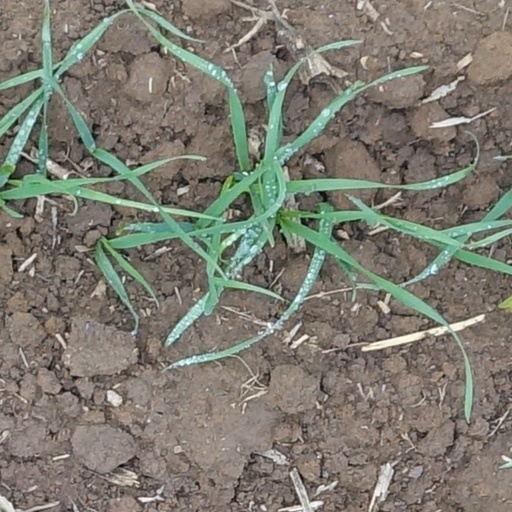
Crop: wheat